Solihull

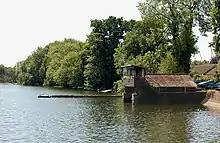
Olton Mere Sailing Club

Solihull School is an independent school and is located on Warwick Road near the centre of the town. It was founded in 1560 and celebrated its 450th anniversary in 2010.